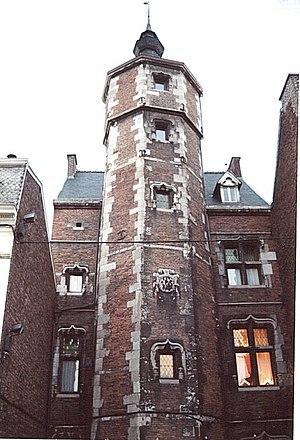
La tour de l’Hôtel des comtes d'Oultremont à Huy, 1559.
La famille d’Oultremont est une famille contemporaine de la noblesse belge. Cette famille a donné des mayeurs et bourgmestres de Huy et de Liège, des officiers au service des armées impériales jusqu'au XVIIIᵉ siècle et aux armées nationales ensuite ainsi qu'un prince-évêque de Liège de 1764 à 1771. Au XIXᵉ siècle, des membres de cette famille ont accédé aux plus hautes fonctions de l’État : dans l'armée, la diplomatie et la politique jusqu'aux cours royales. Les membres de la famille d'Oultremont reçurent le titre de comte du Saint-Empire par lettres patentesdu 25 février 1731 de l’empereur Charles VI, titre transmissible à tous les enfants nés par mariage.